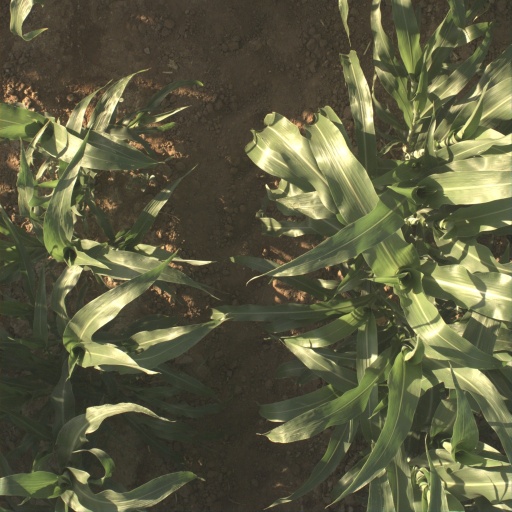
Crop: sorghum